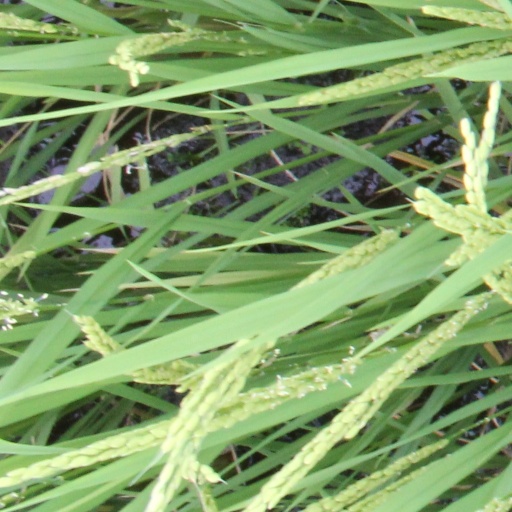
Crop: rice